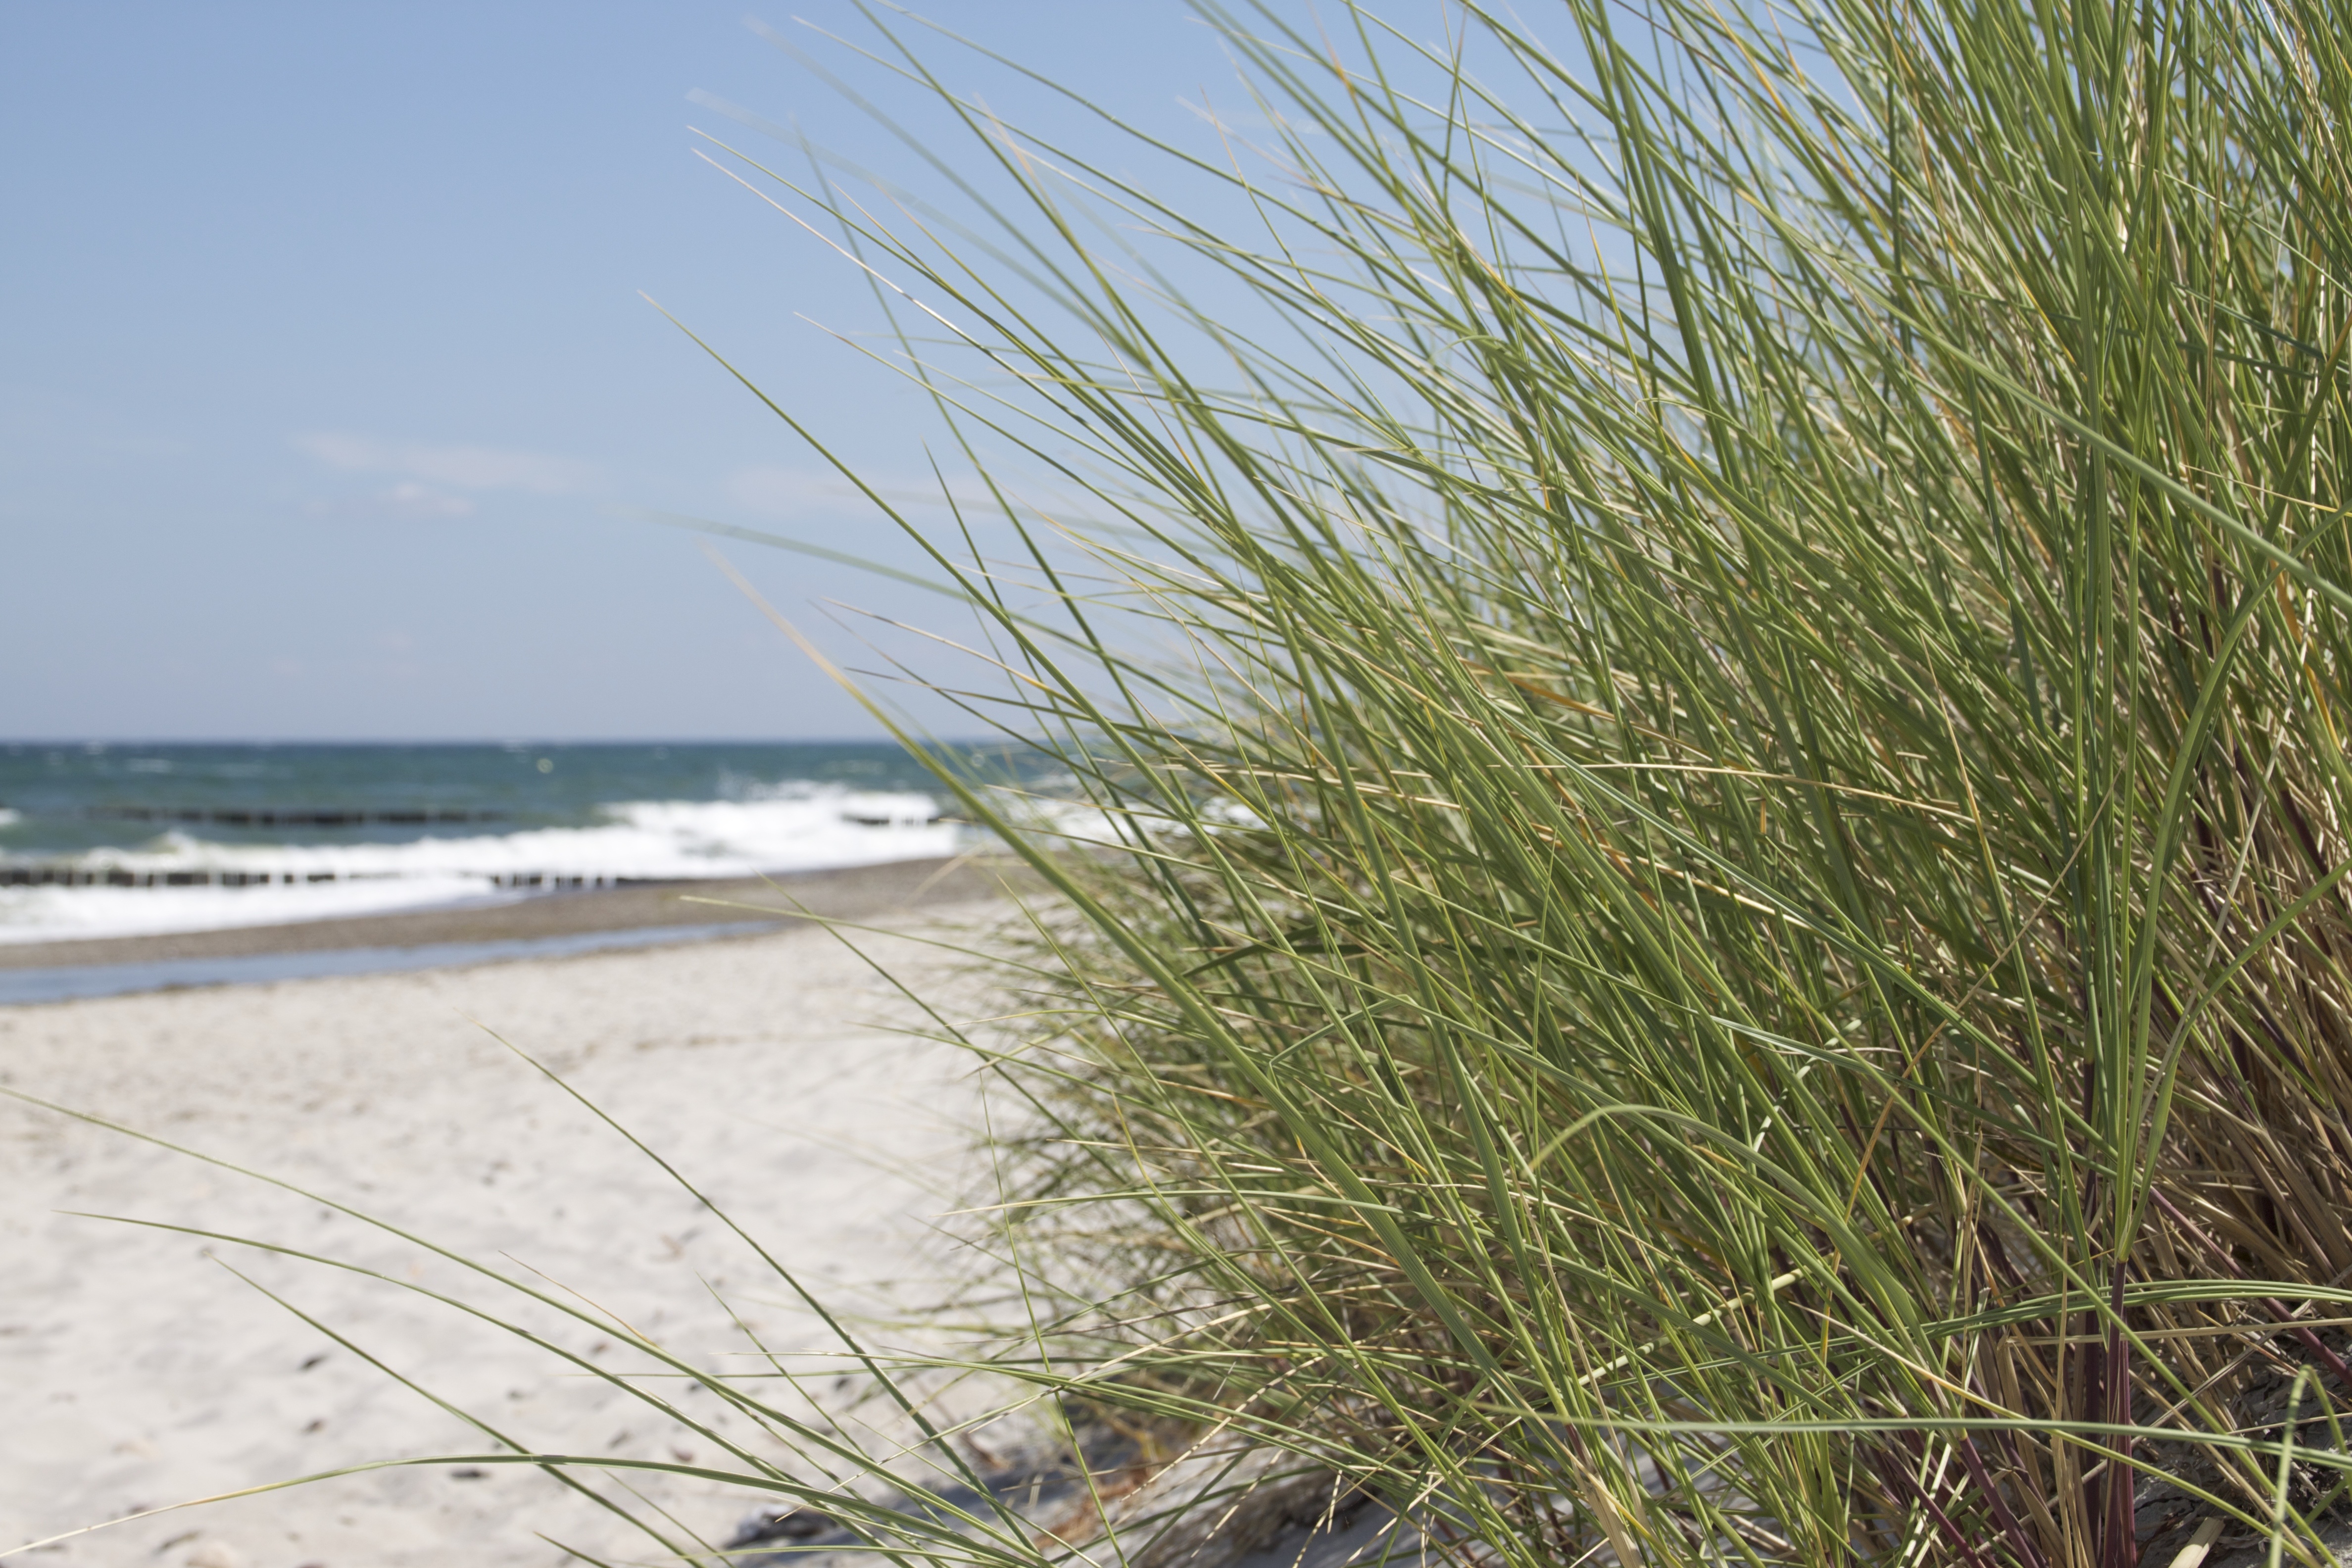
beach, coast, tree, nature, grass, sand, plant, prairie, wind, bank, ecosystem, baltic sea, grass family, phragmites, arecales